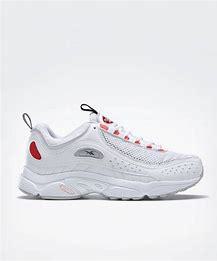
Brand: Reebok
Model: Daytona DMX Ii